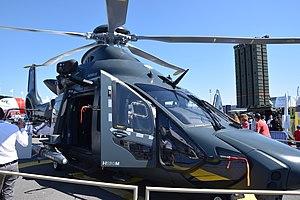
Maquette échelle 1 d'un Airbus Helicopters H160M, au stand du ministère de la défense, au salon du Bourget 2019
L'Hélicoptère Interarmées Léger H160M Guépard est un programme d'hélicoptère militaire dérivé de l'Airbus Helicopters H160, lancé en 2017 par le Ministère des Armées français.